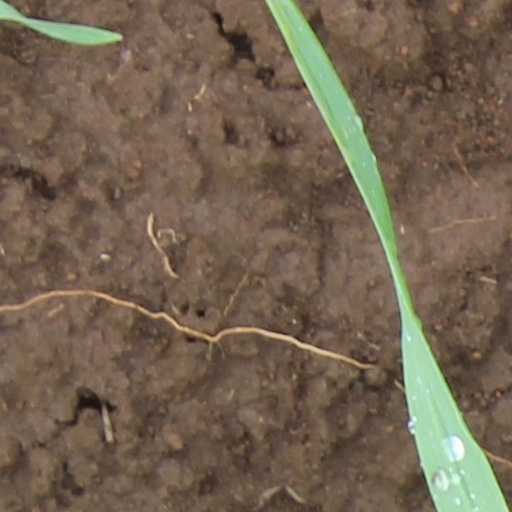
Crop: wheat